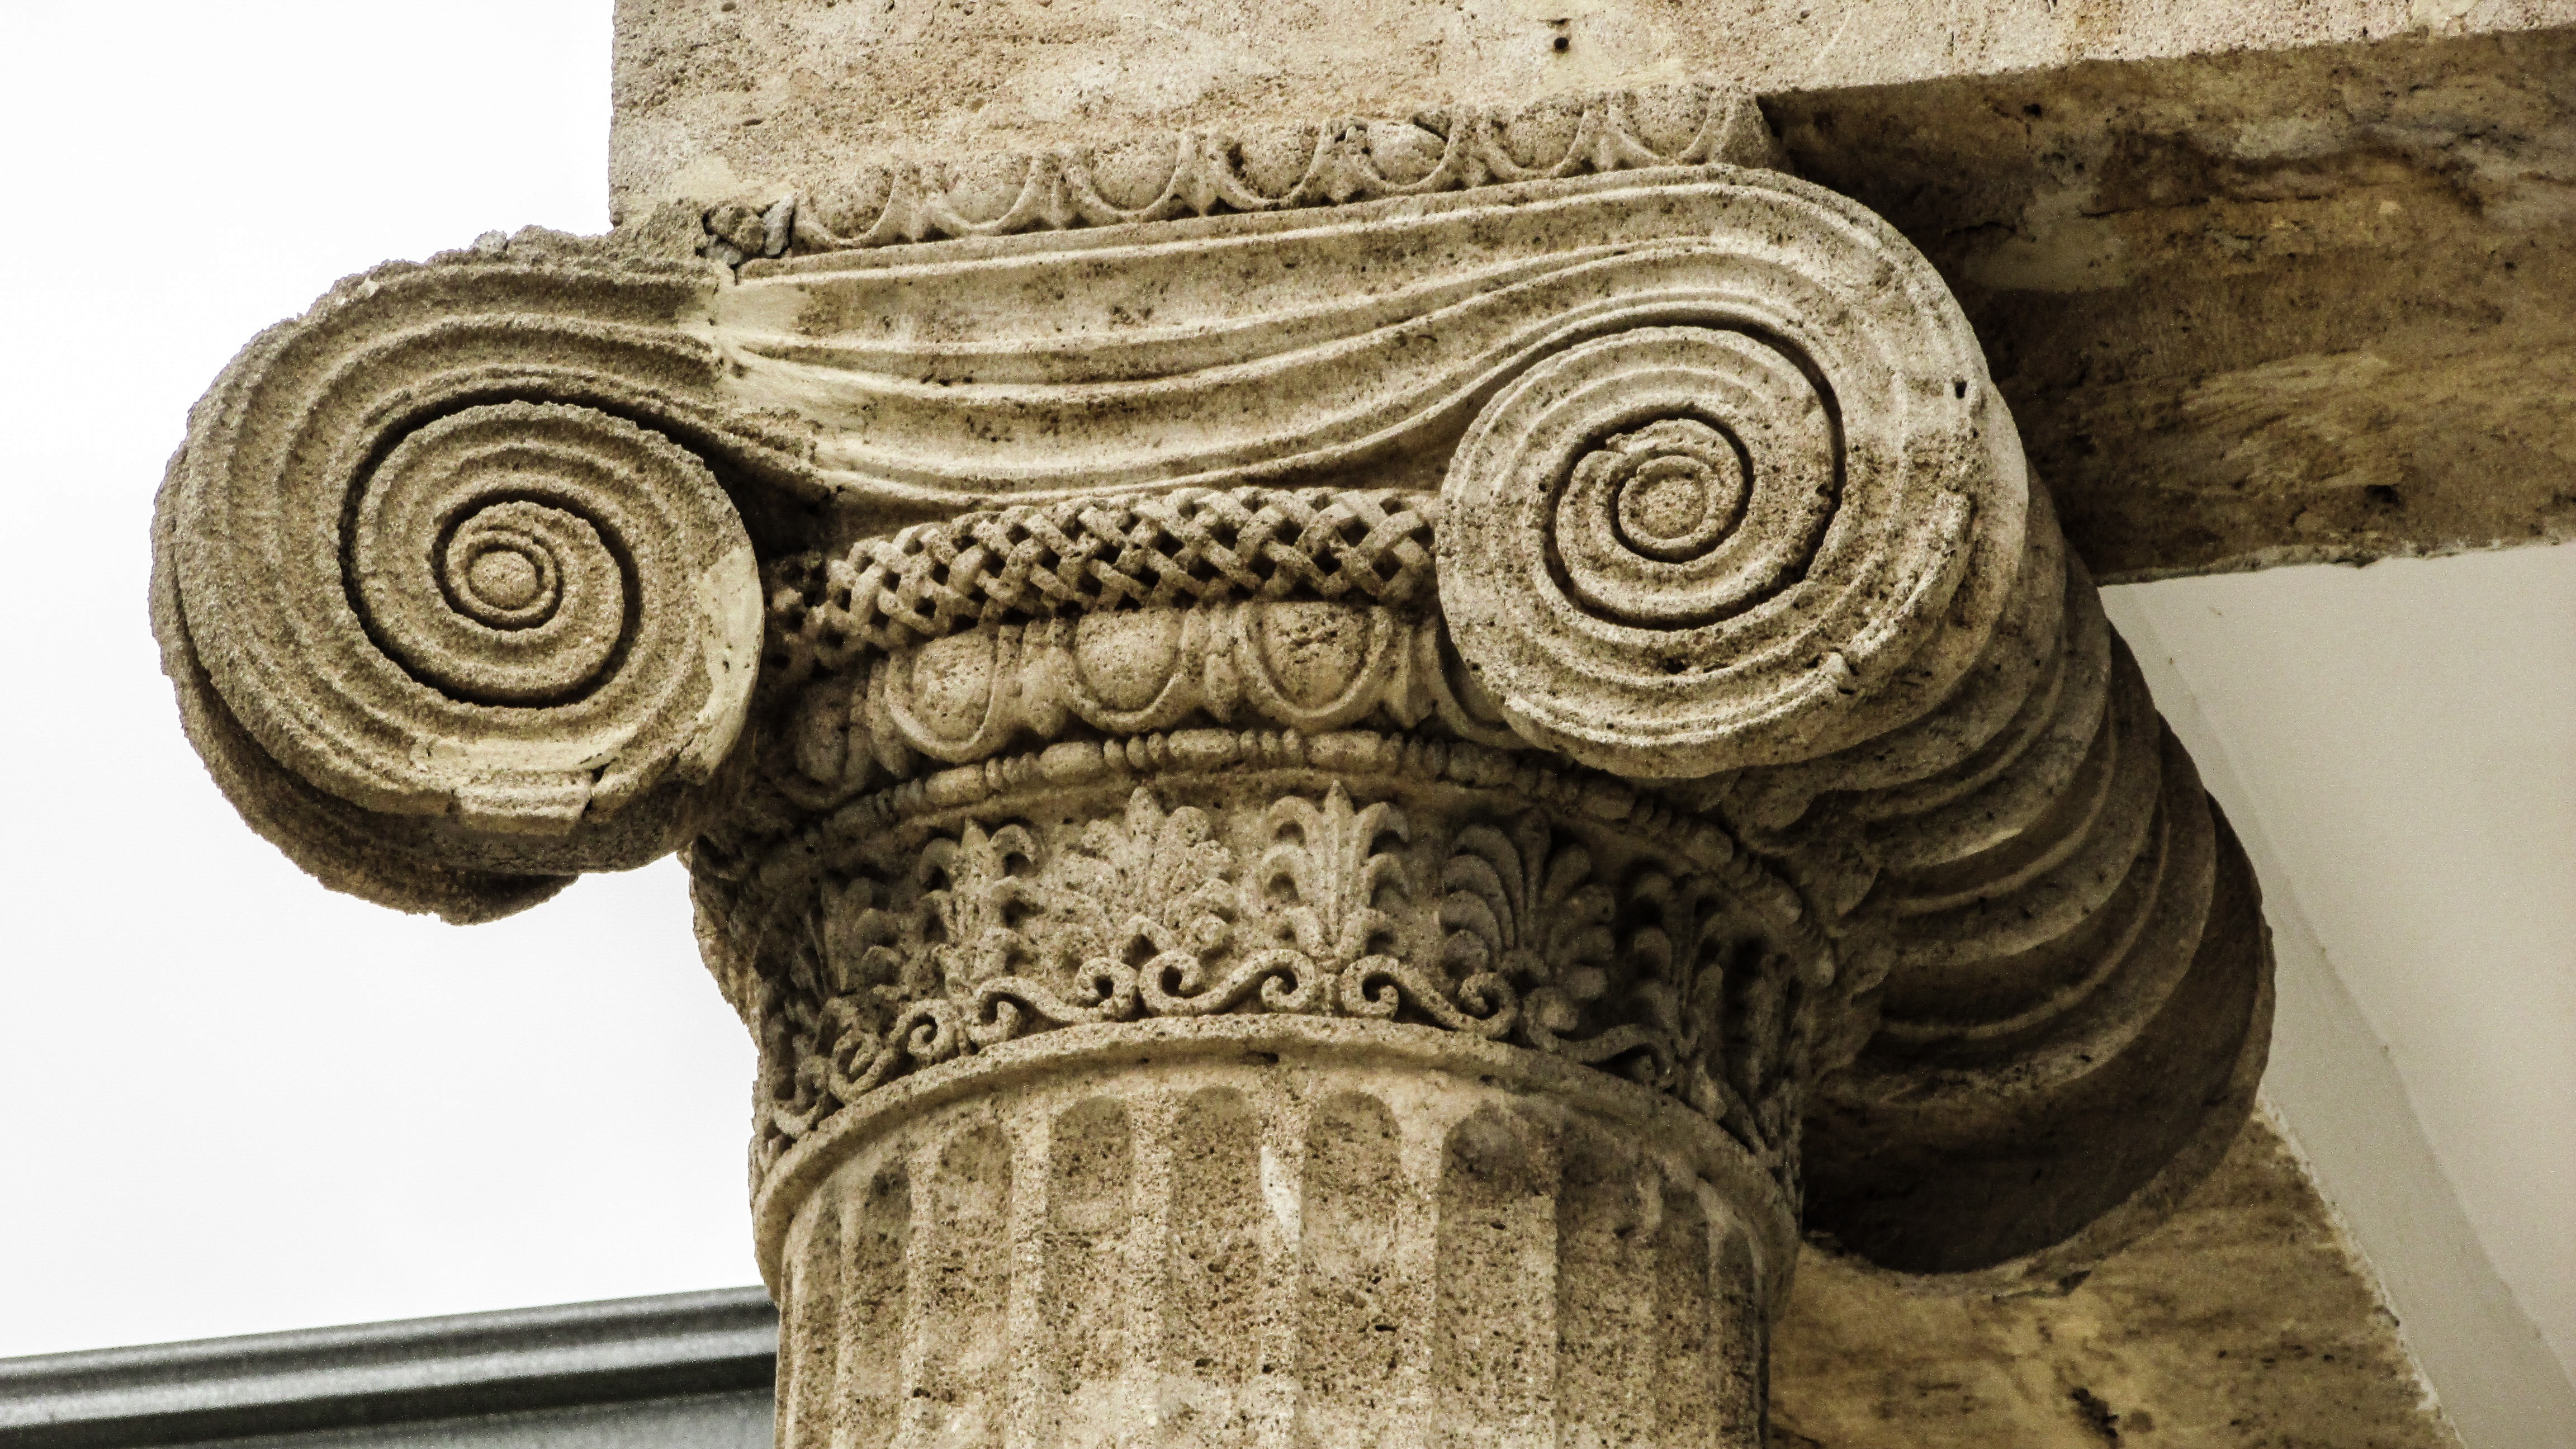
architecture, structure, wood, building, monument, statue, pillar, column, sculpture, art, temple, school, history, neoclassic, carving, cyprus, ionic, stone carving, athienou, ancient history